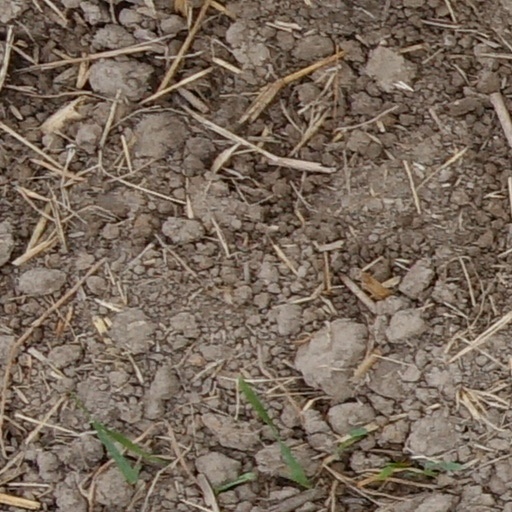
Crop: wheat